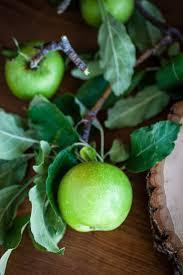
Label: apples